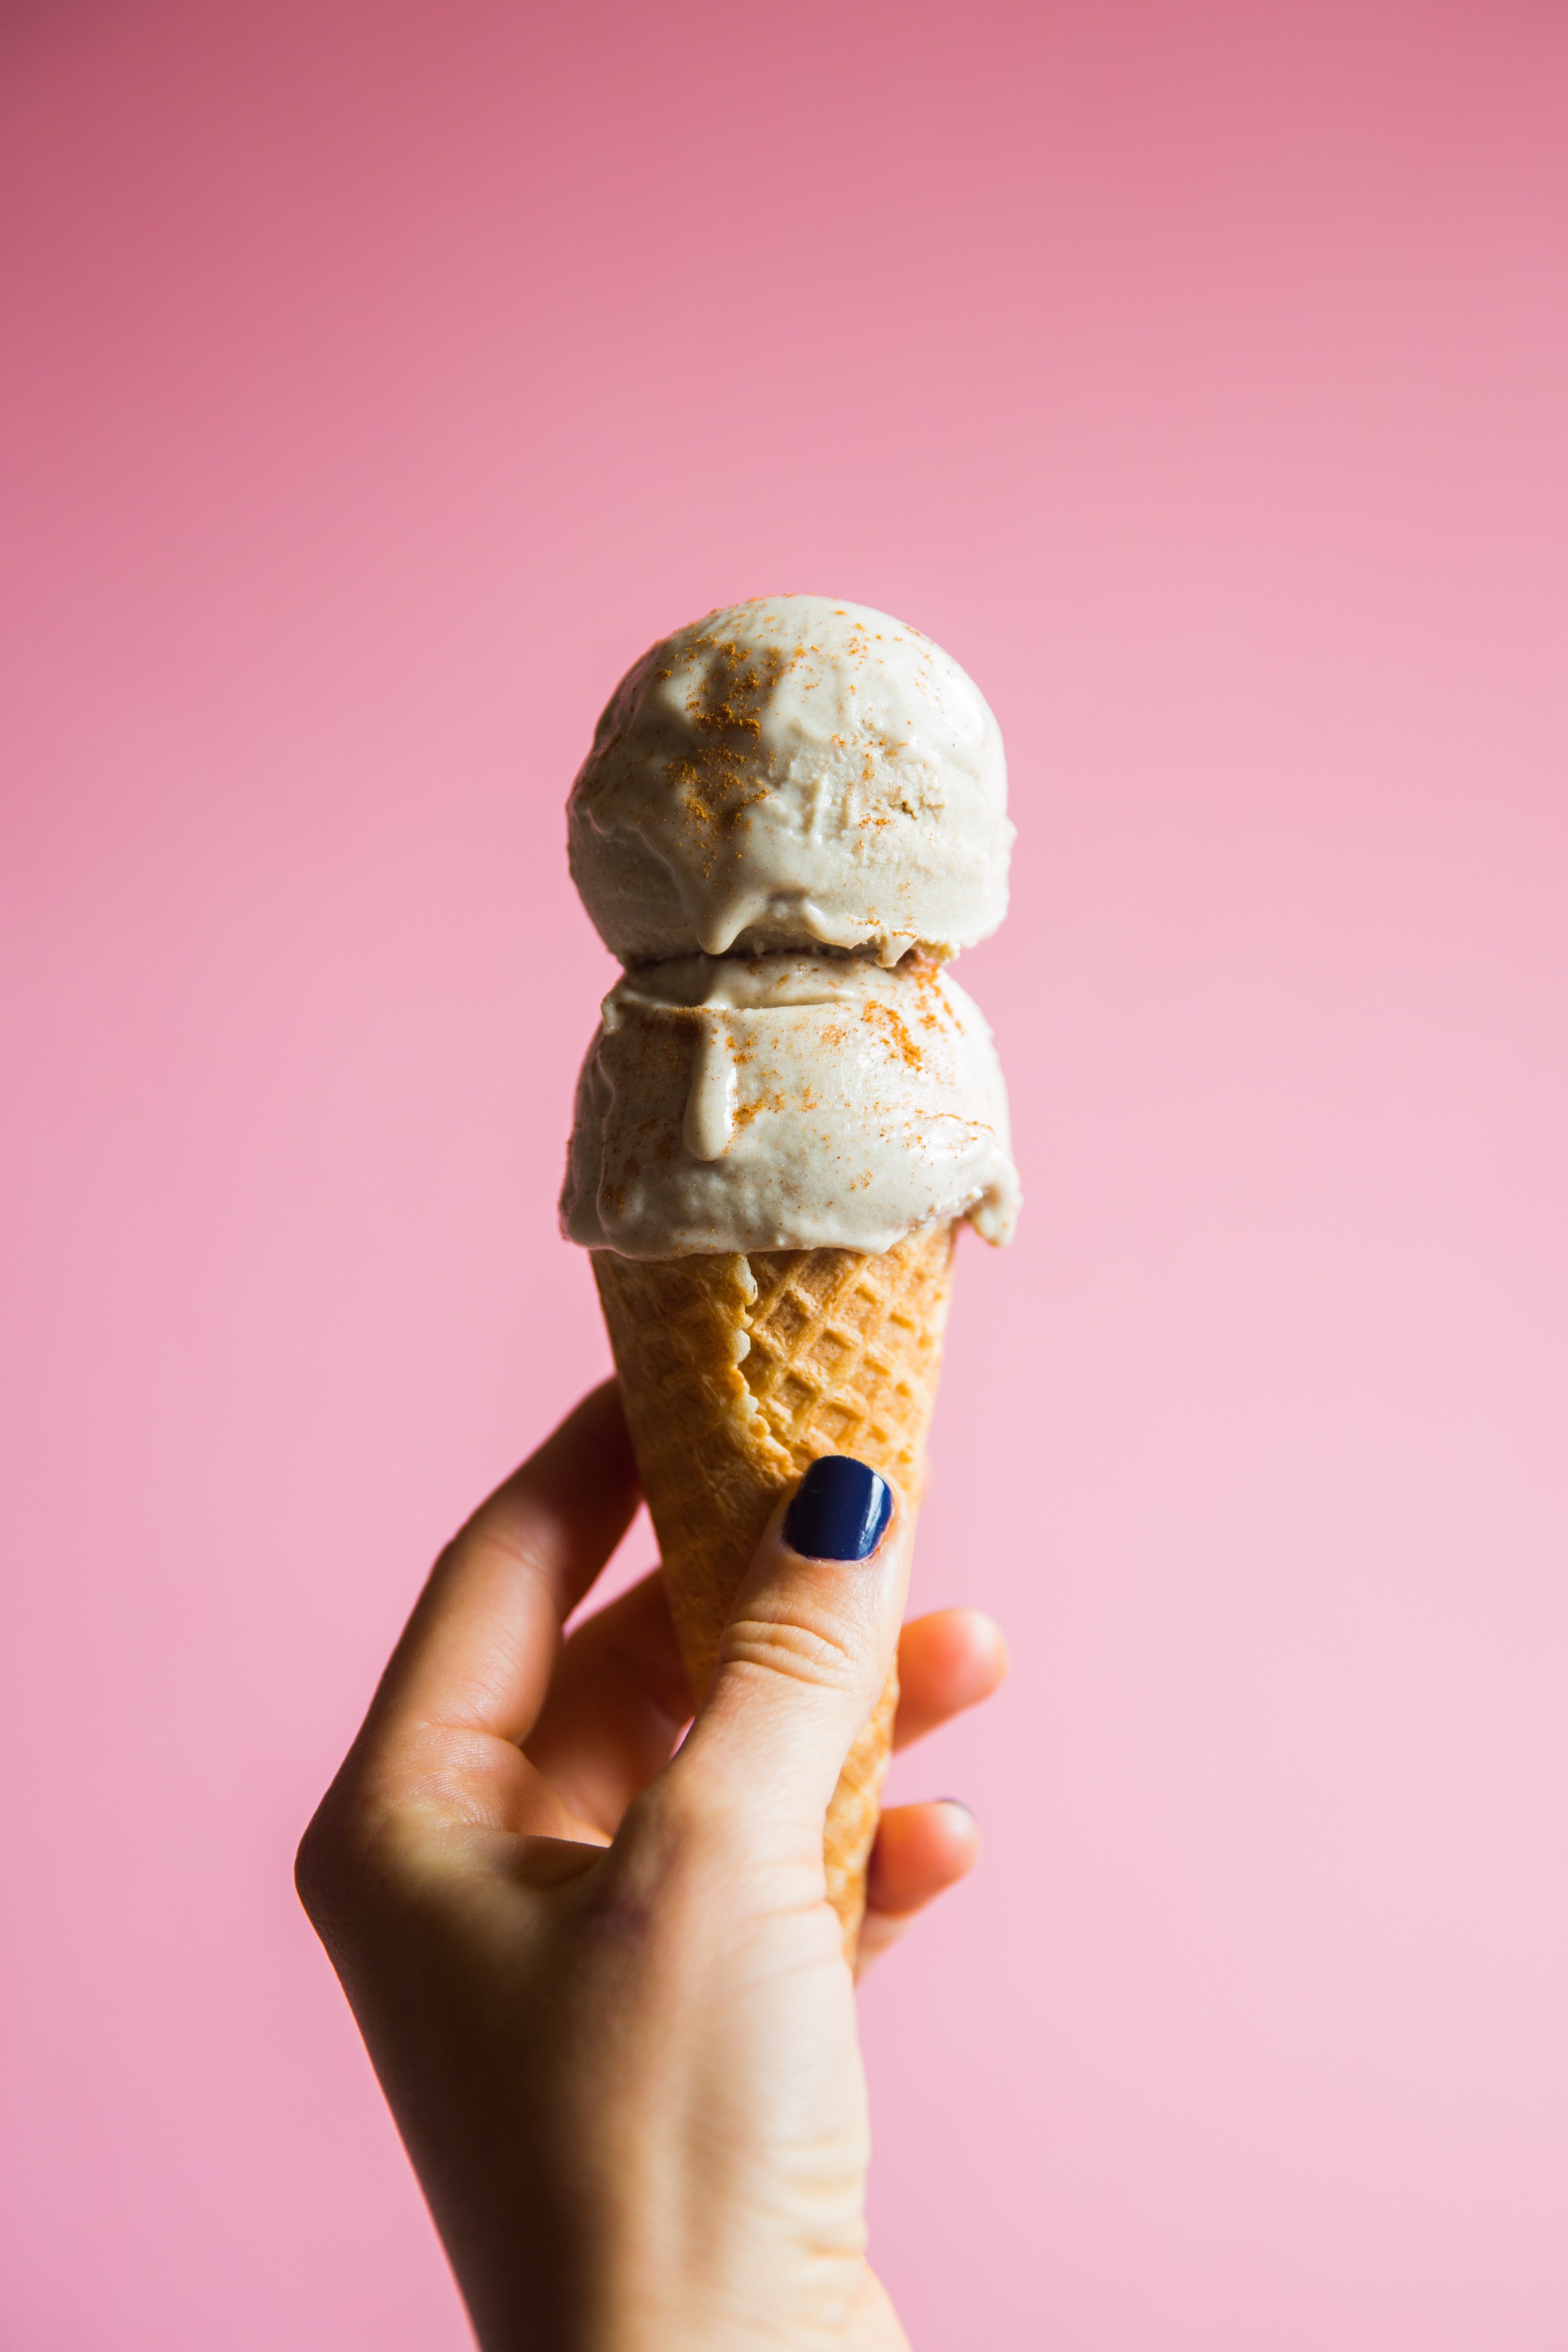
hand, finger, food, ice cream, dessert, toy, holding, ice cream cone, nail polish, sweetness, flavor, sense